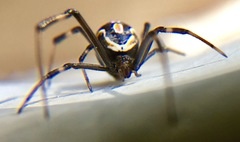
Species: Lactrodectus_hesperus